Toronto Zoo

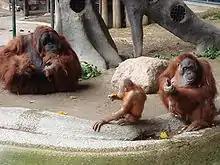
A family of Sumatran orangutans in the Indo-Malaya section of the Toronto Zoo, including female Puppe (right), the oldest living orangutan in North America, who was a resident of the zoo when it opened in 1974 and continues to live there as of ; Puppe is the animal with the longest residency at the zoo since the passing of Charles the Gorilla in October 2024

The Toronto Zoo is divided up into seven different geographic regions. Each region showcases animals and plants from that area of the world.